Pierre Nanterme

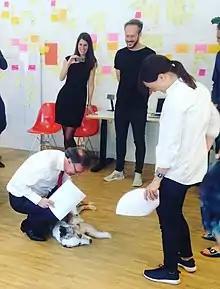
Pierre Nanterme in Berlin at Fjord with the studio dog ‘Gravity’

Nanterme was involved with the Mouvement des Entreprises de France (MEDEF), the largest French employers' association, and served as president of the association's Commission for Economic Affairs and Public Finance from 2005 to 2013. He also served on MEDEF's executive board.